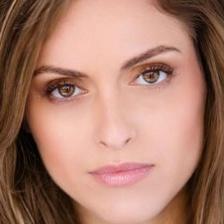
Label: faces